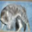
Label: cat